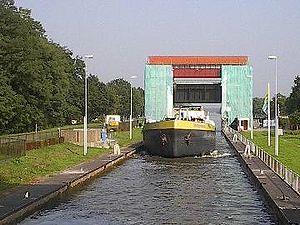
Eefde est un village situé dans la commune néerlandaise de Lochem, dans la province de Gueldre. Le 1ᵉʳ janvier 2009, le village comptait 4 242 habitants.